Colman Dock

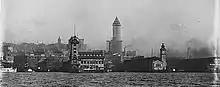
Colman dock (clock tower on right) between 1912 and 1914.

Pier 52 was historically known as Colman Wharf. The original Colman Dock was built by Scottish engineer James Colman in 1882 for the Oregon Improvement Company's coal bunkers. It burned with most of the rest of the city in the Great Seattle Fire of 1889, but was quickly rebuilt. In 1908, Colman extended the dock to a total length of and added a domed waiting room and a clocktower. This expansion was designed by the Seattle architectural firm Beezer Brothers.